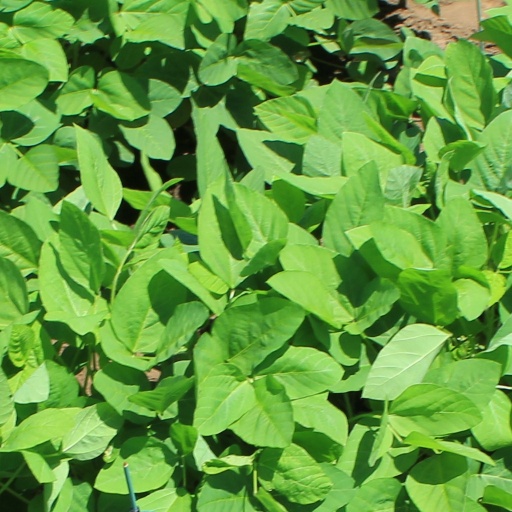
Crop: soybean